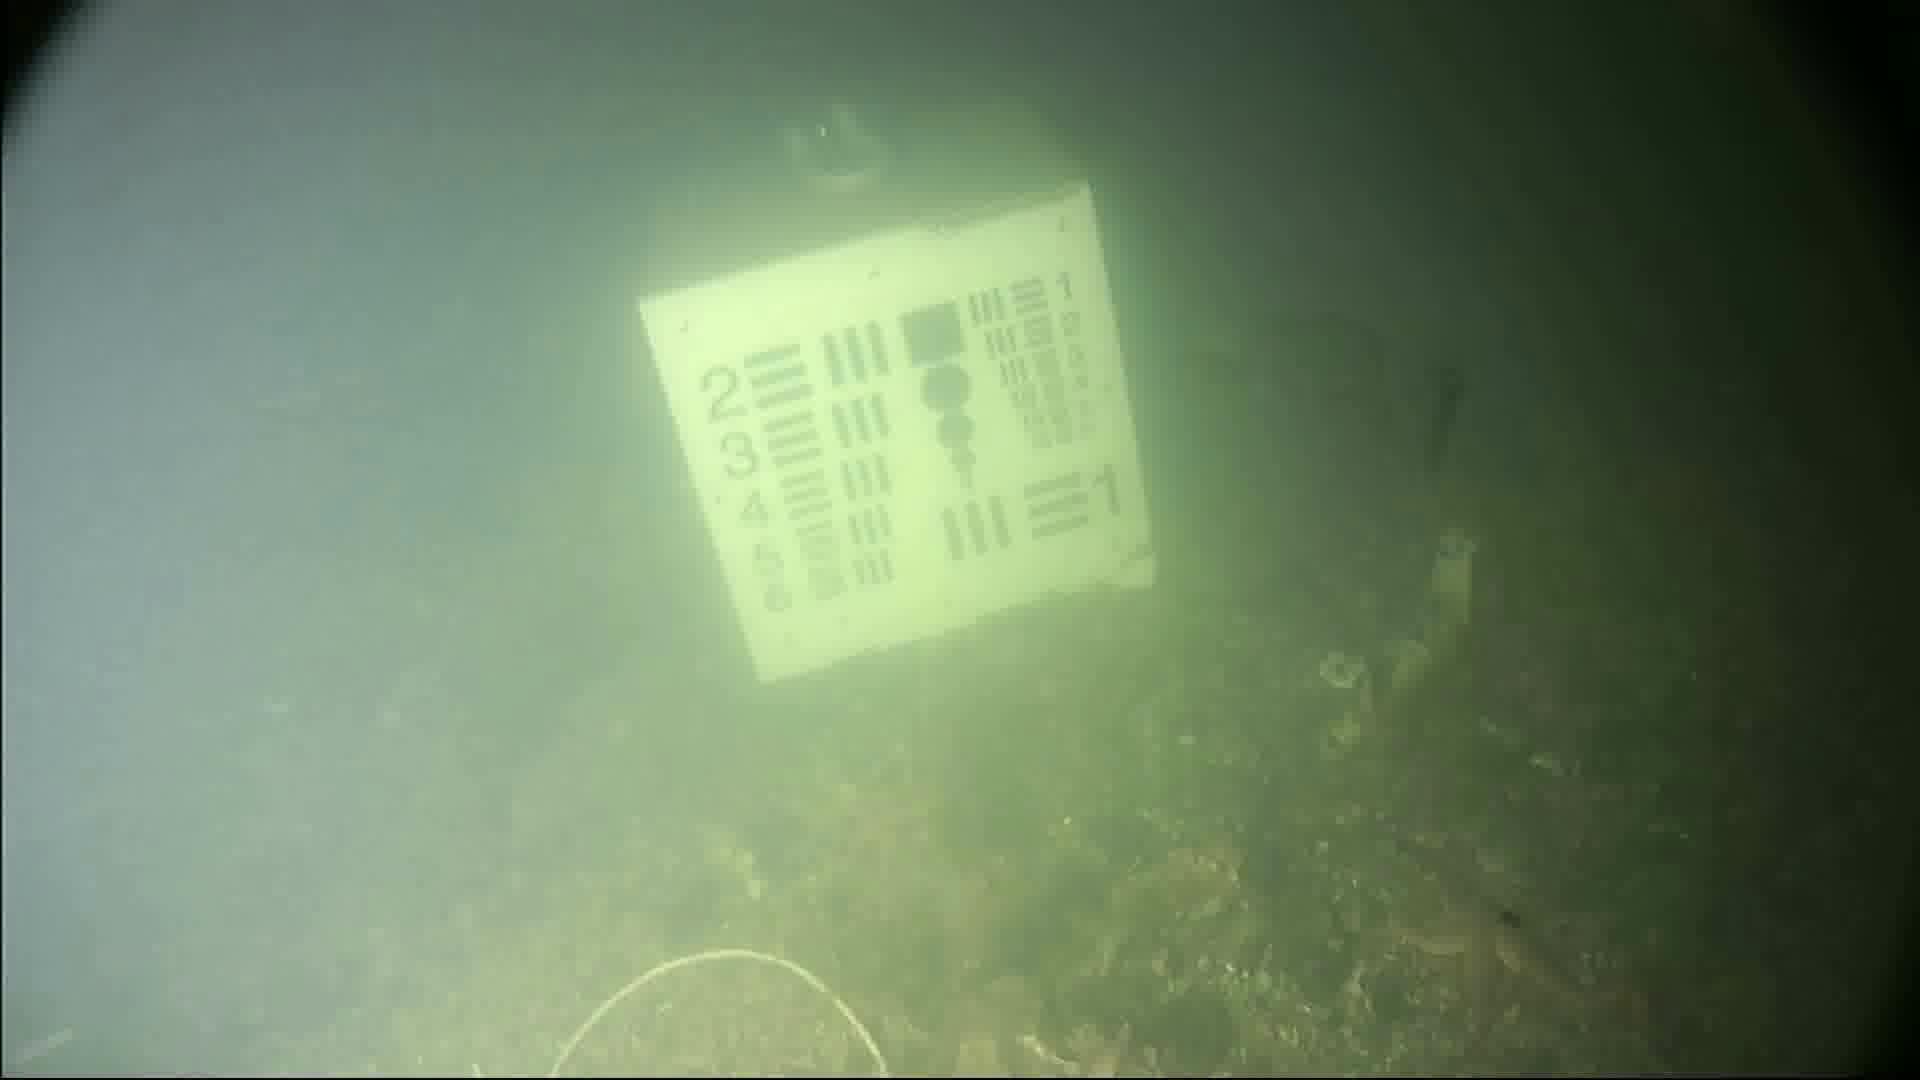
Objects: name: starfish